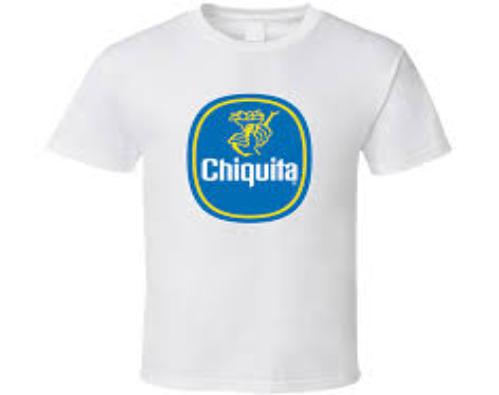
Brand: Chiquita
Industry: Clothes